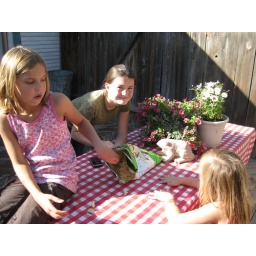
girls stopping by to see how much we have done on the house flipping